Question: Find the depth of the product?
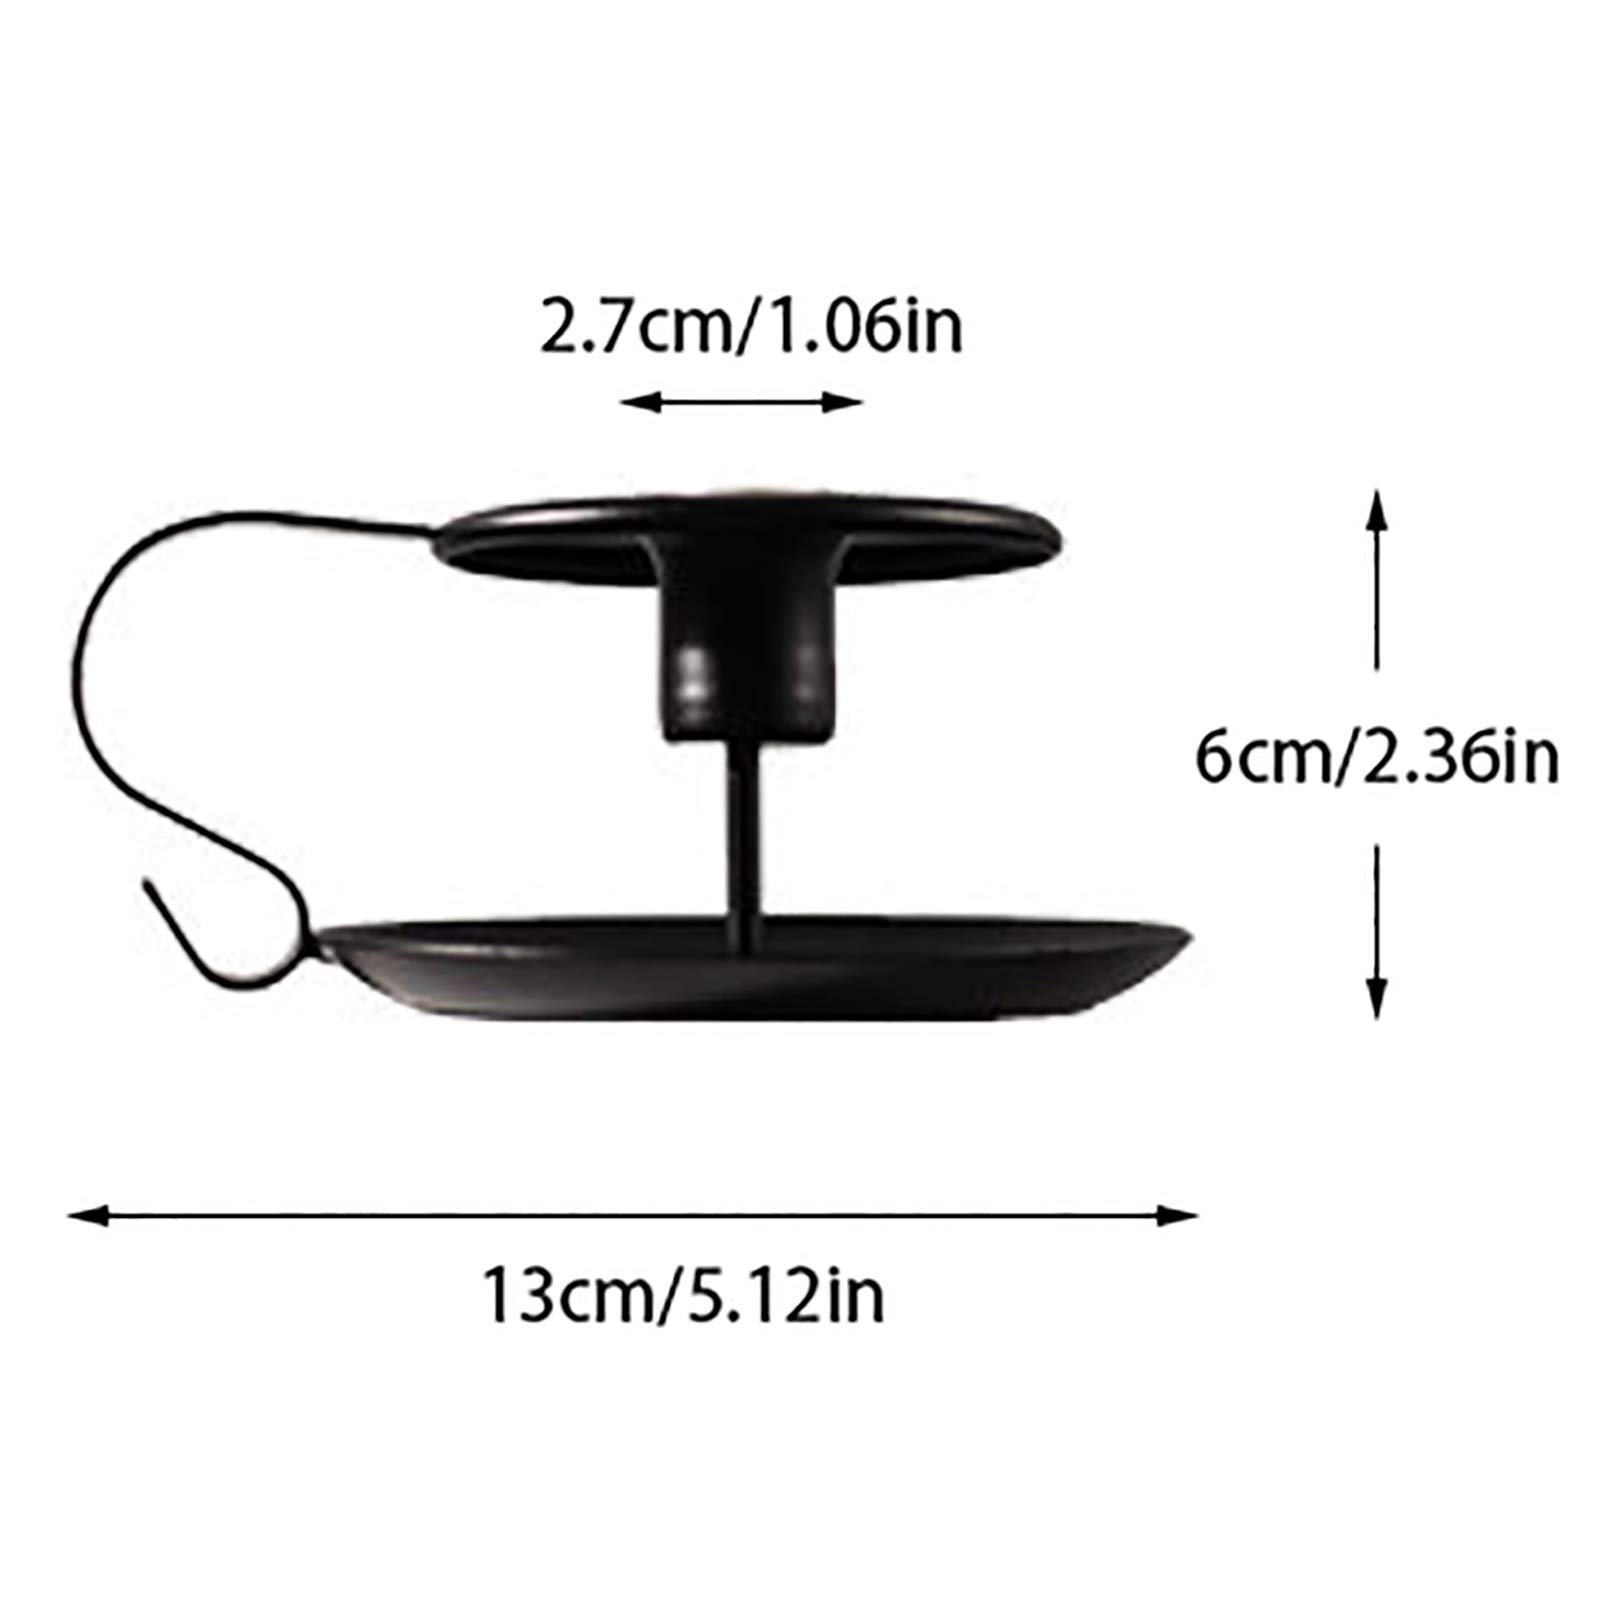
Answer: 13.0 centimetre